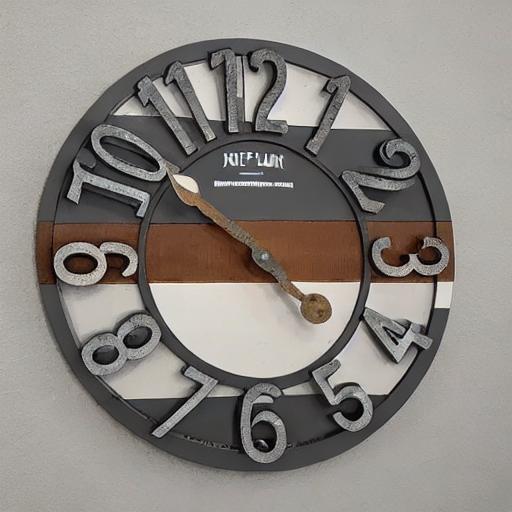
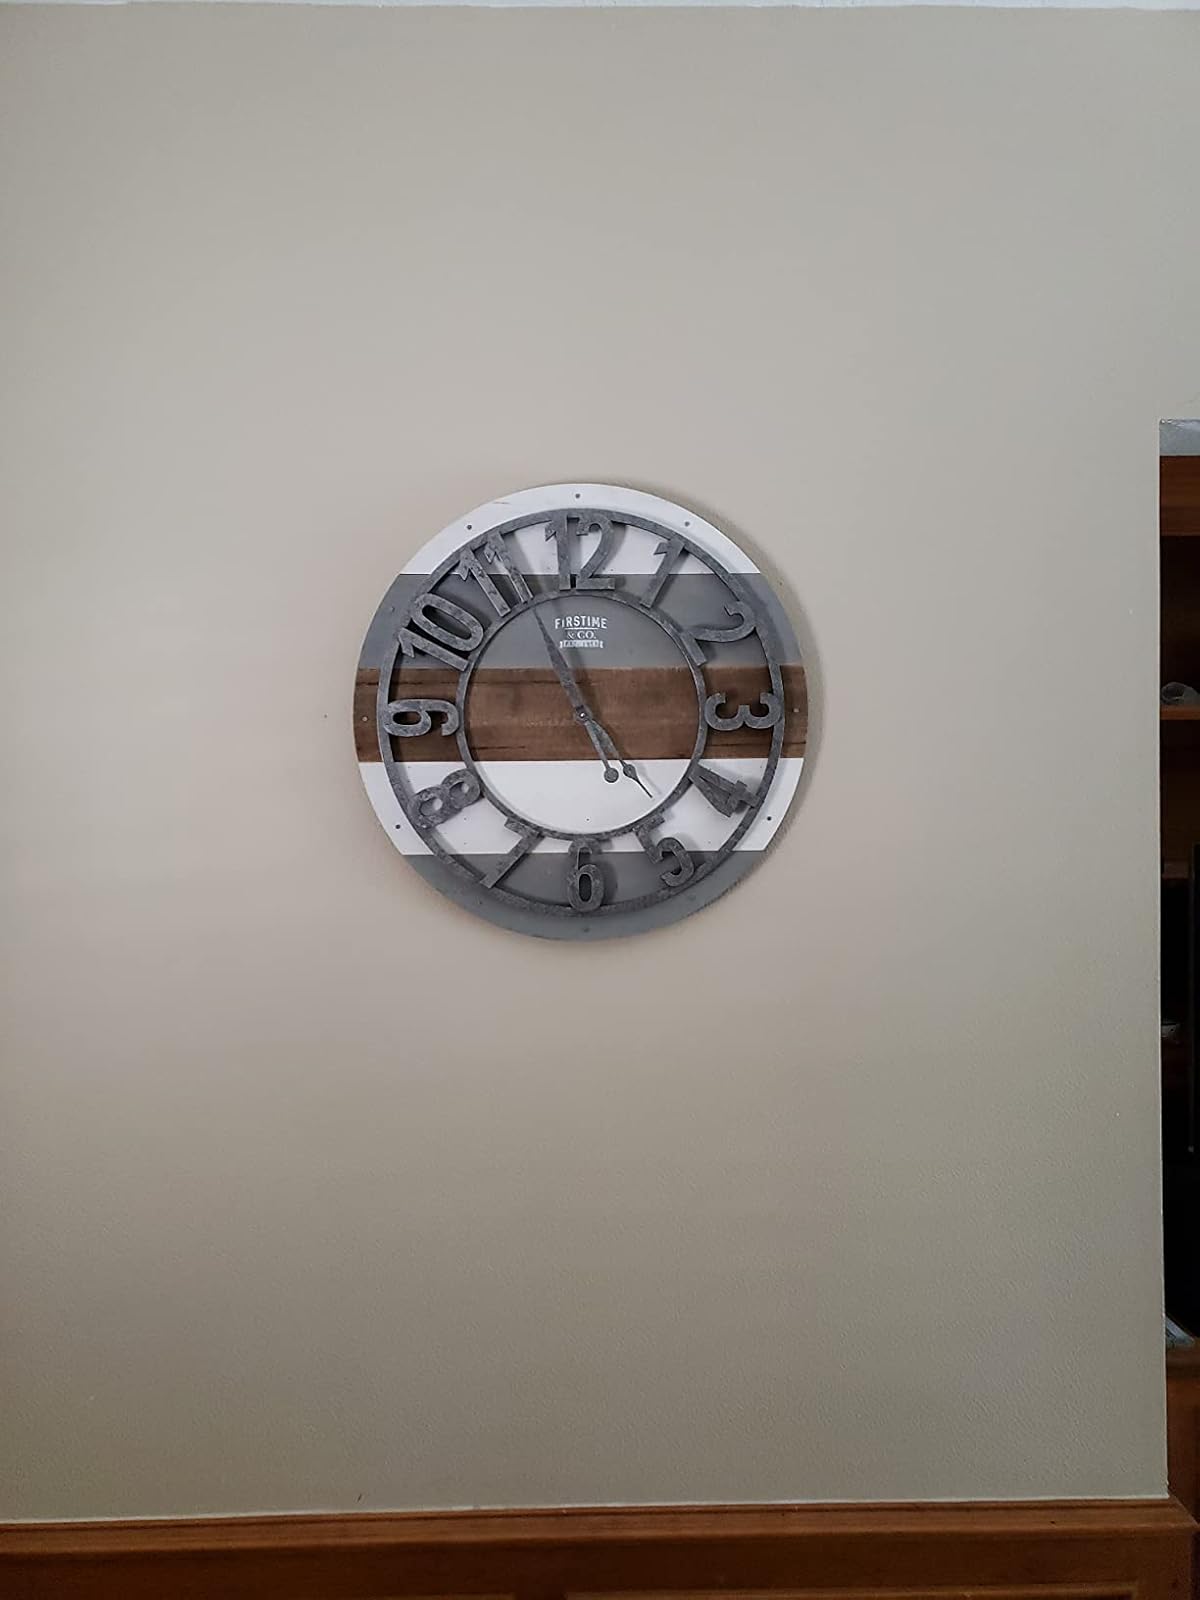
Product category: clock
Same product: no